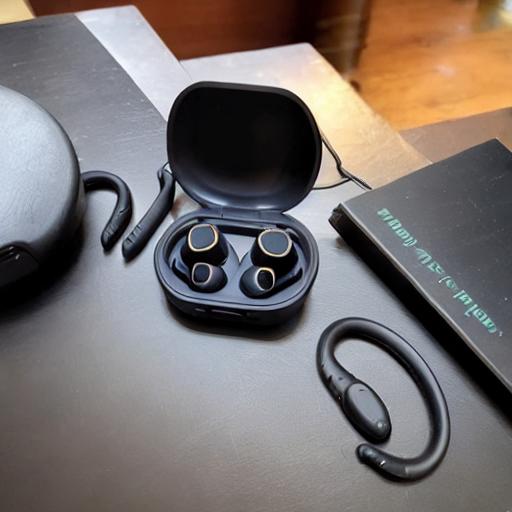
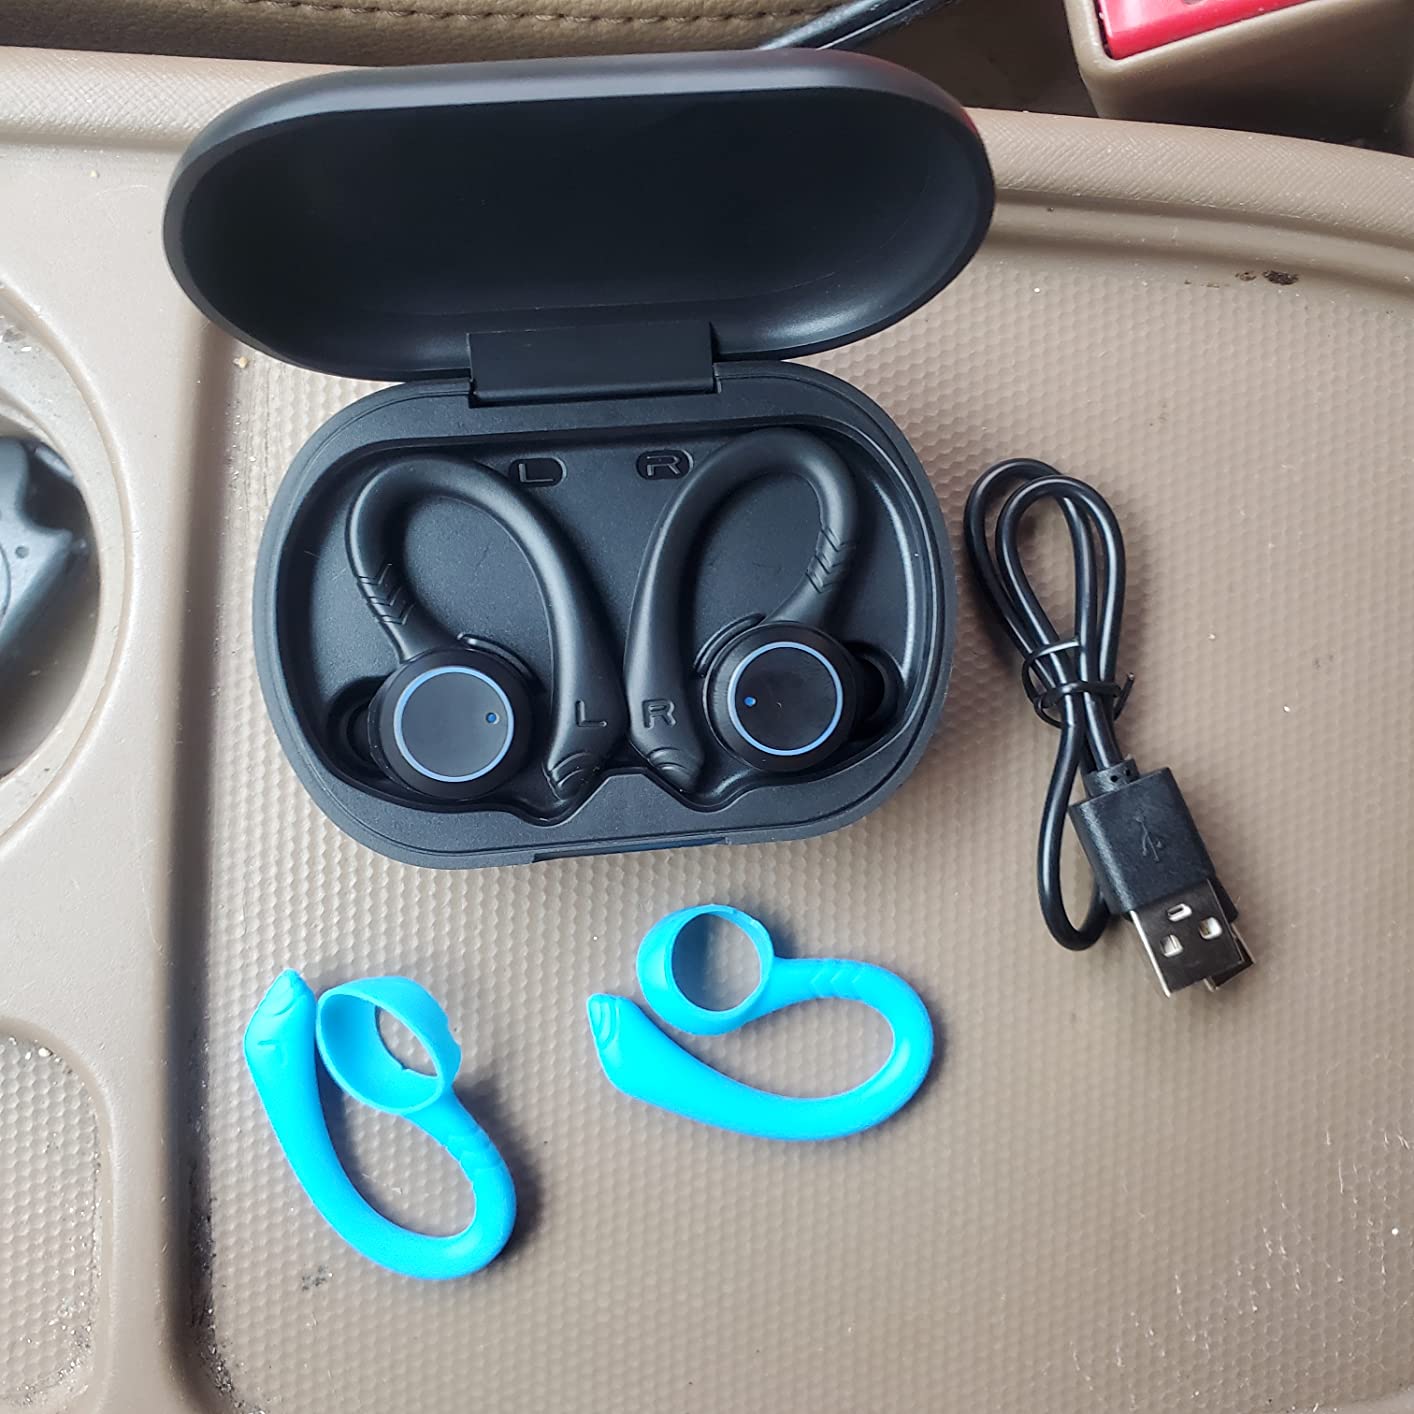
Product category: earbuds
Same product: no